Robbie Katter

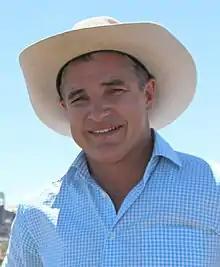
Katter in 2015

Robert Carl Ignatius Katter (born 3 March 1977) is an Australian politician. He serves as the member of the Legislative Assembly of Queensland for Traeger, having previously represented Mount Isa from 2012 to 2017. He is the leader of Katter's Australian Party, having taken over from his father Bob Katter in February 2020.